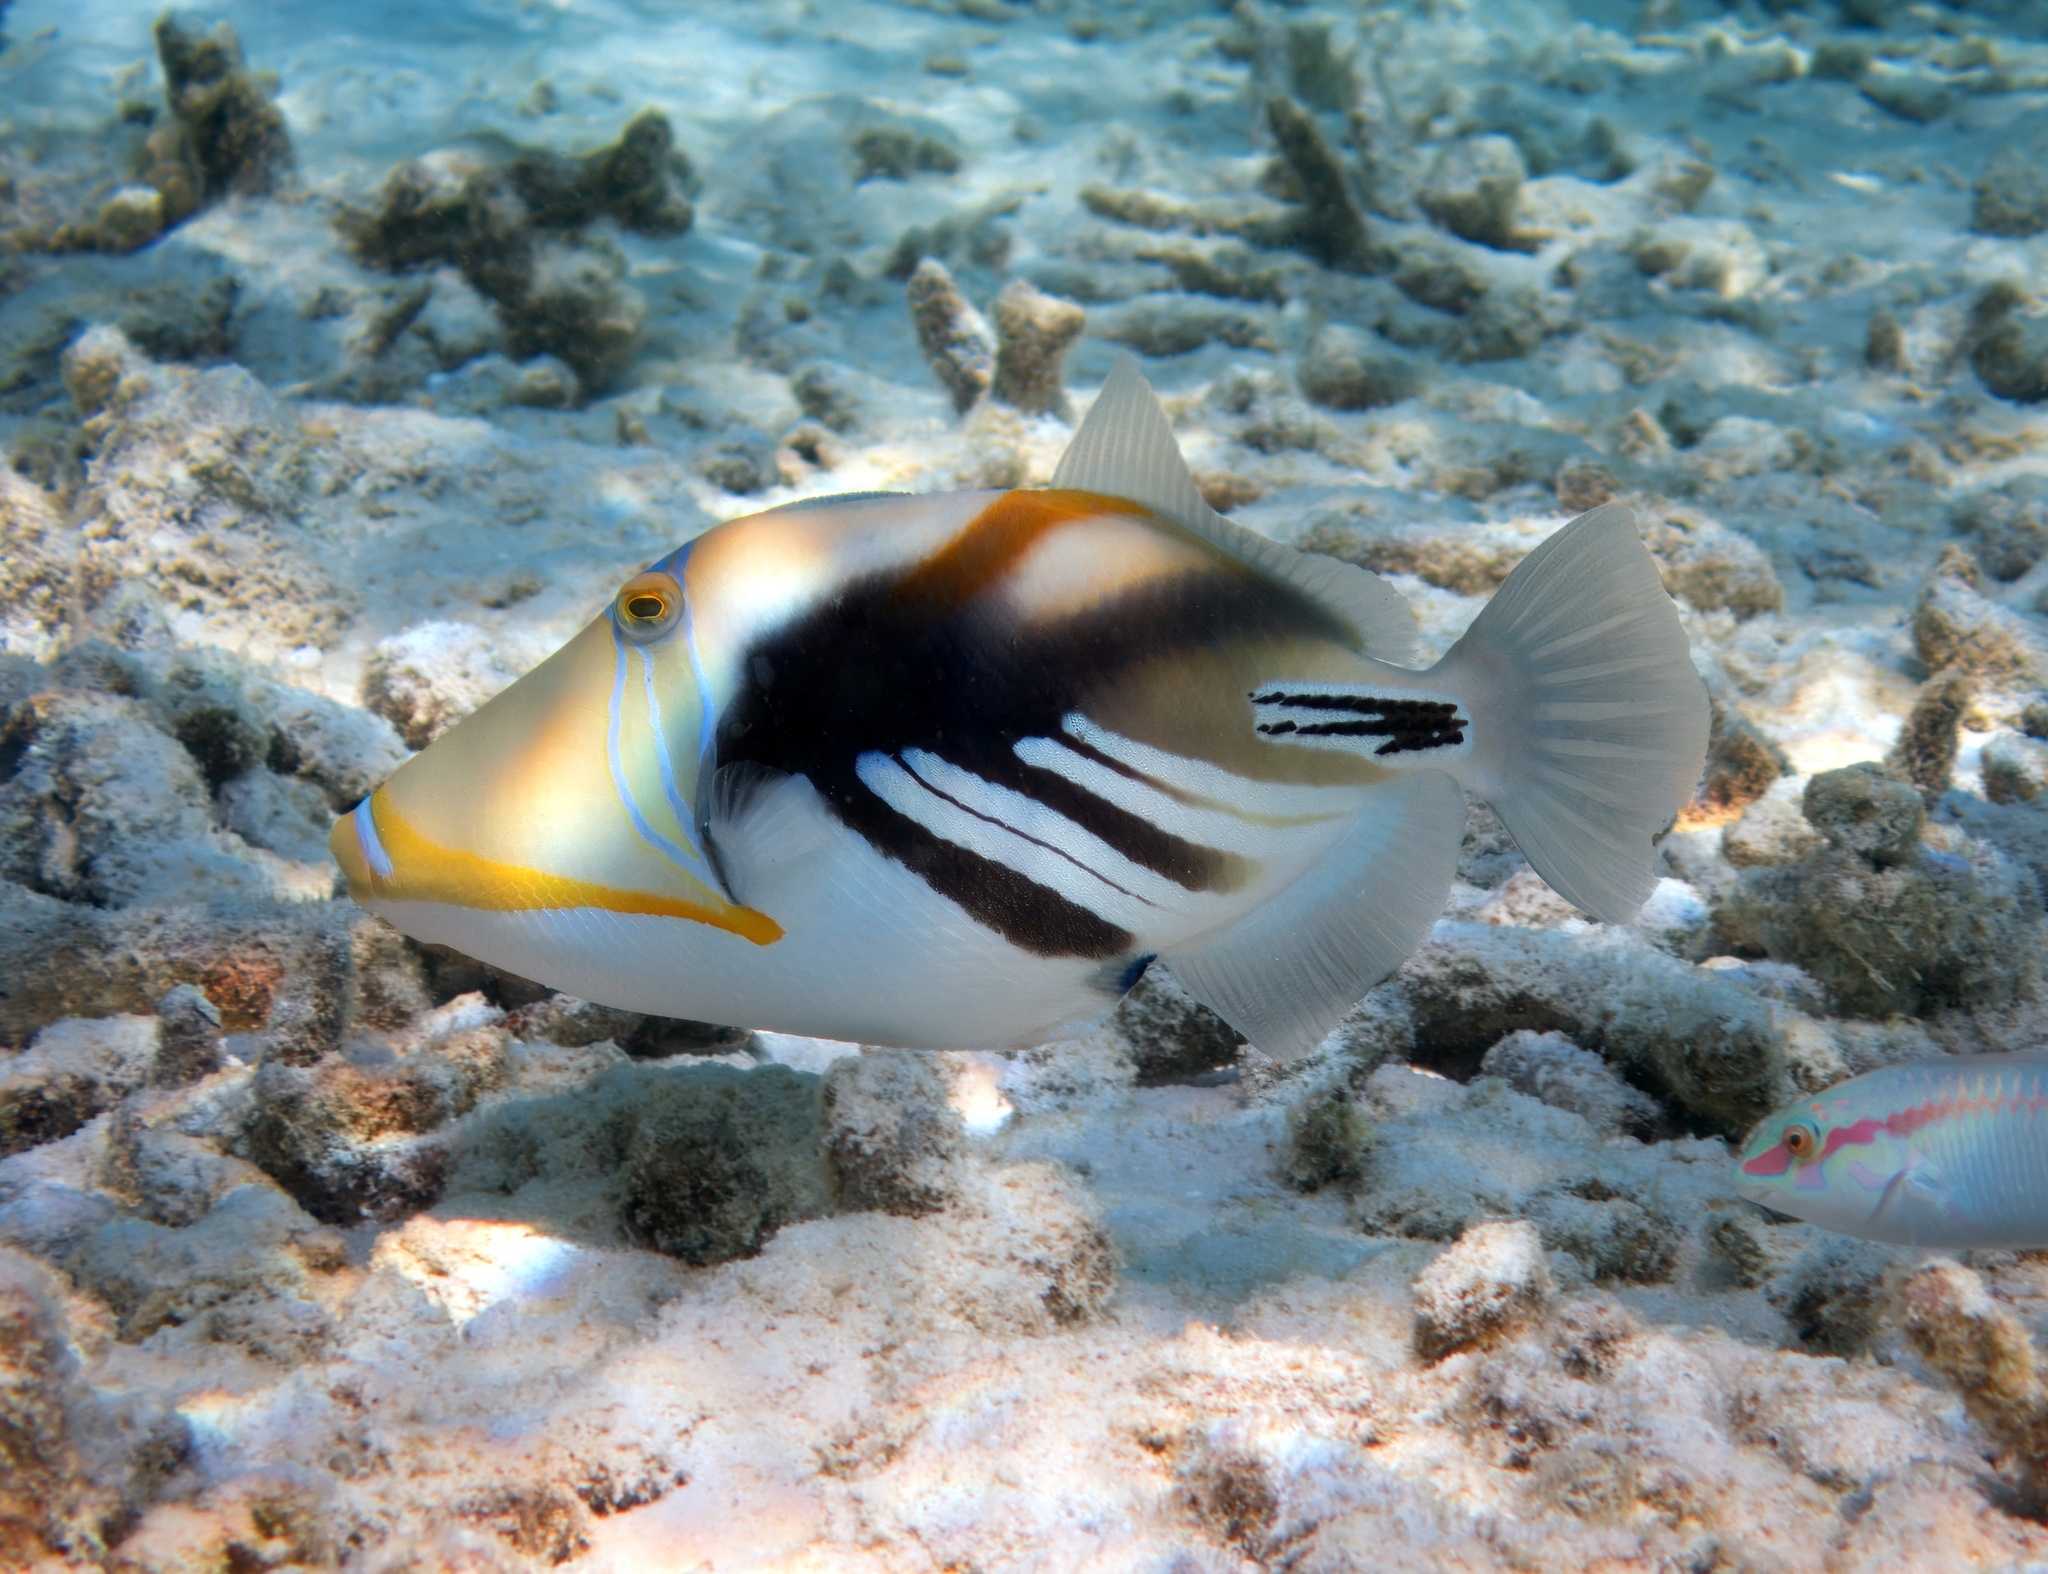
Rhinecanthus aculeatus (Lagoon Triggerfish)